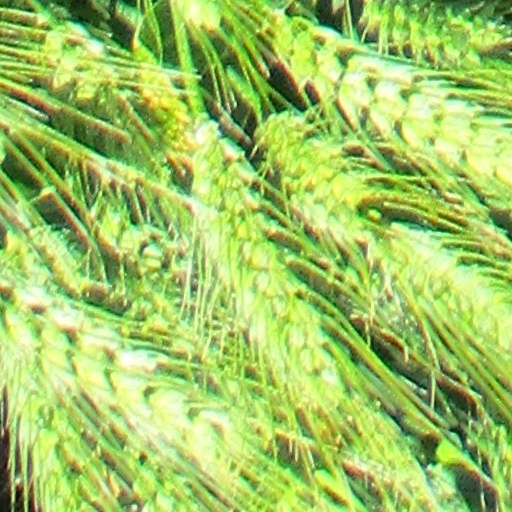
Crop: wheat